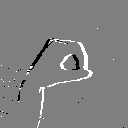
ASL letter: o